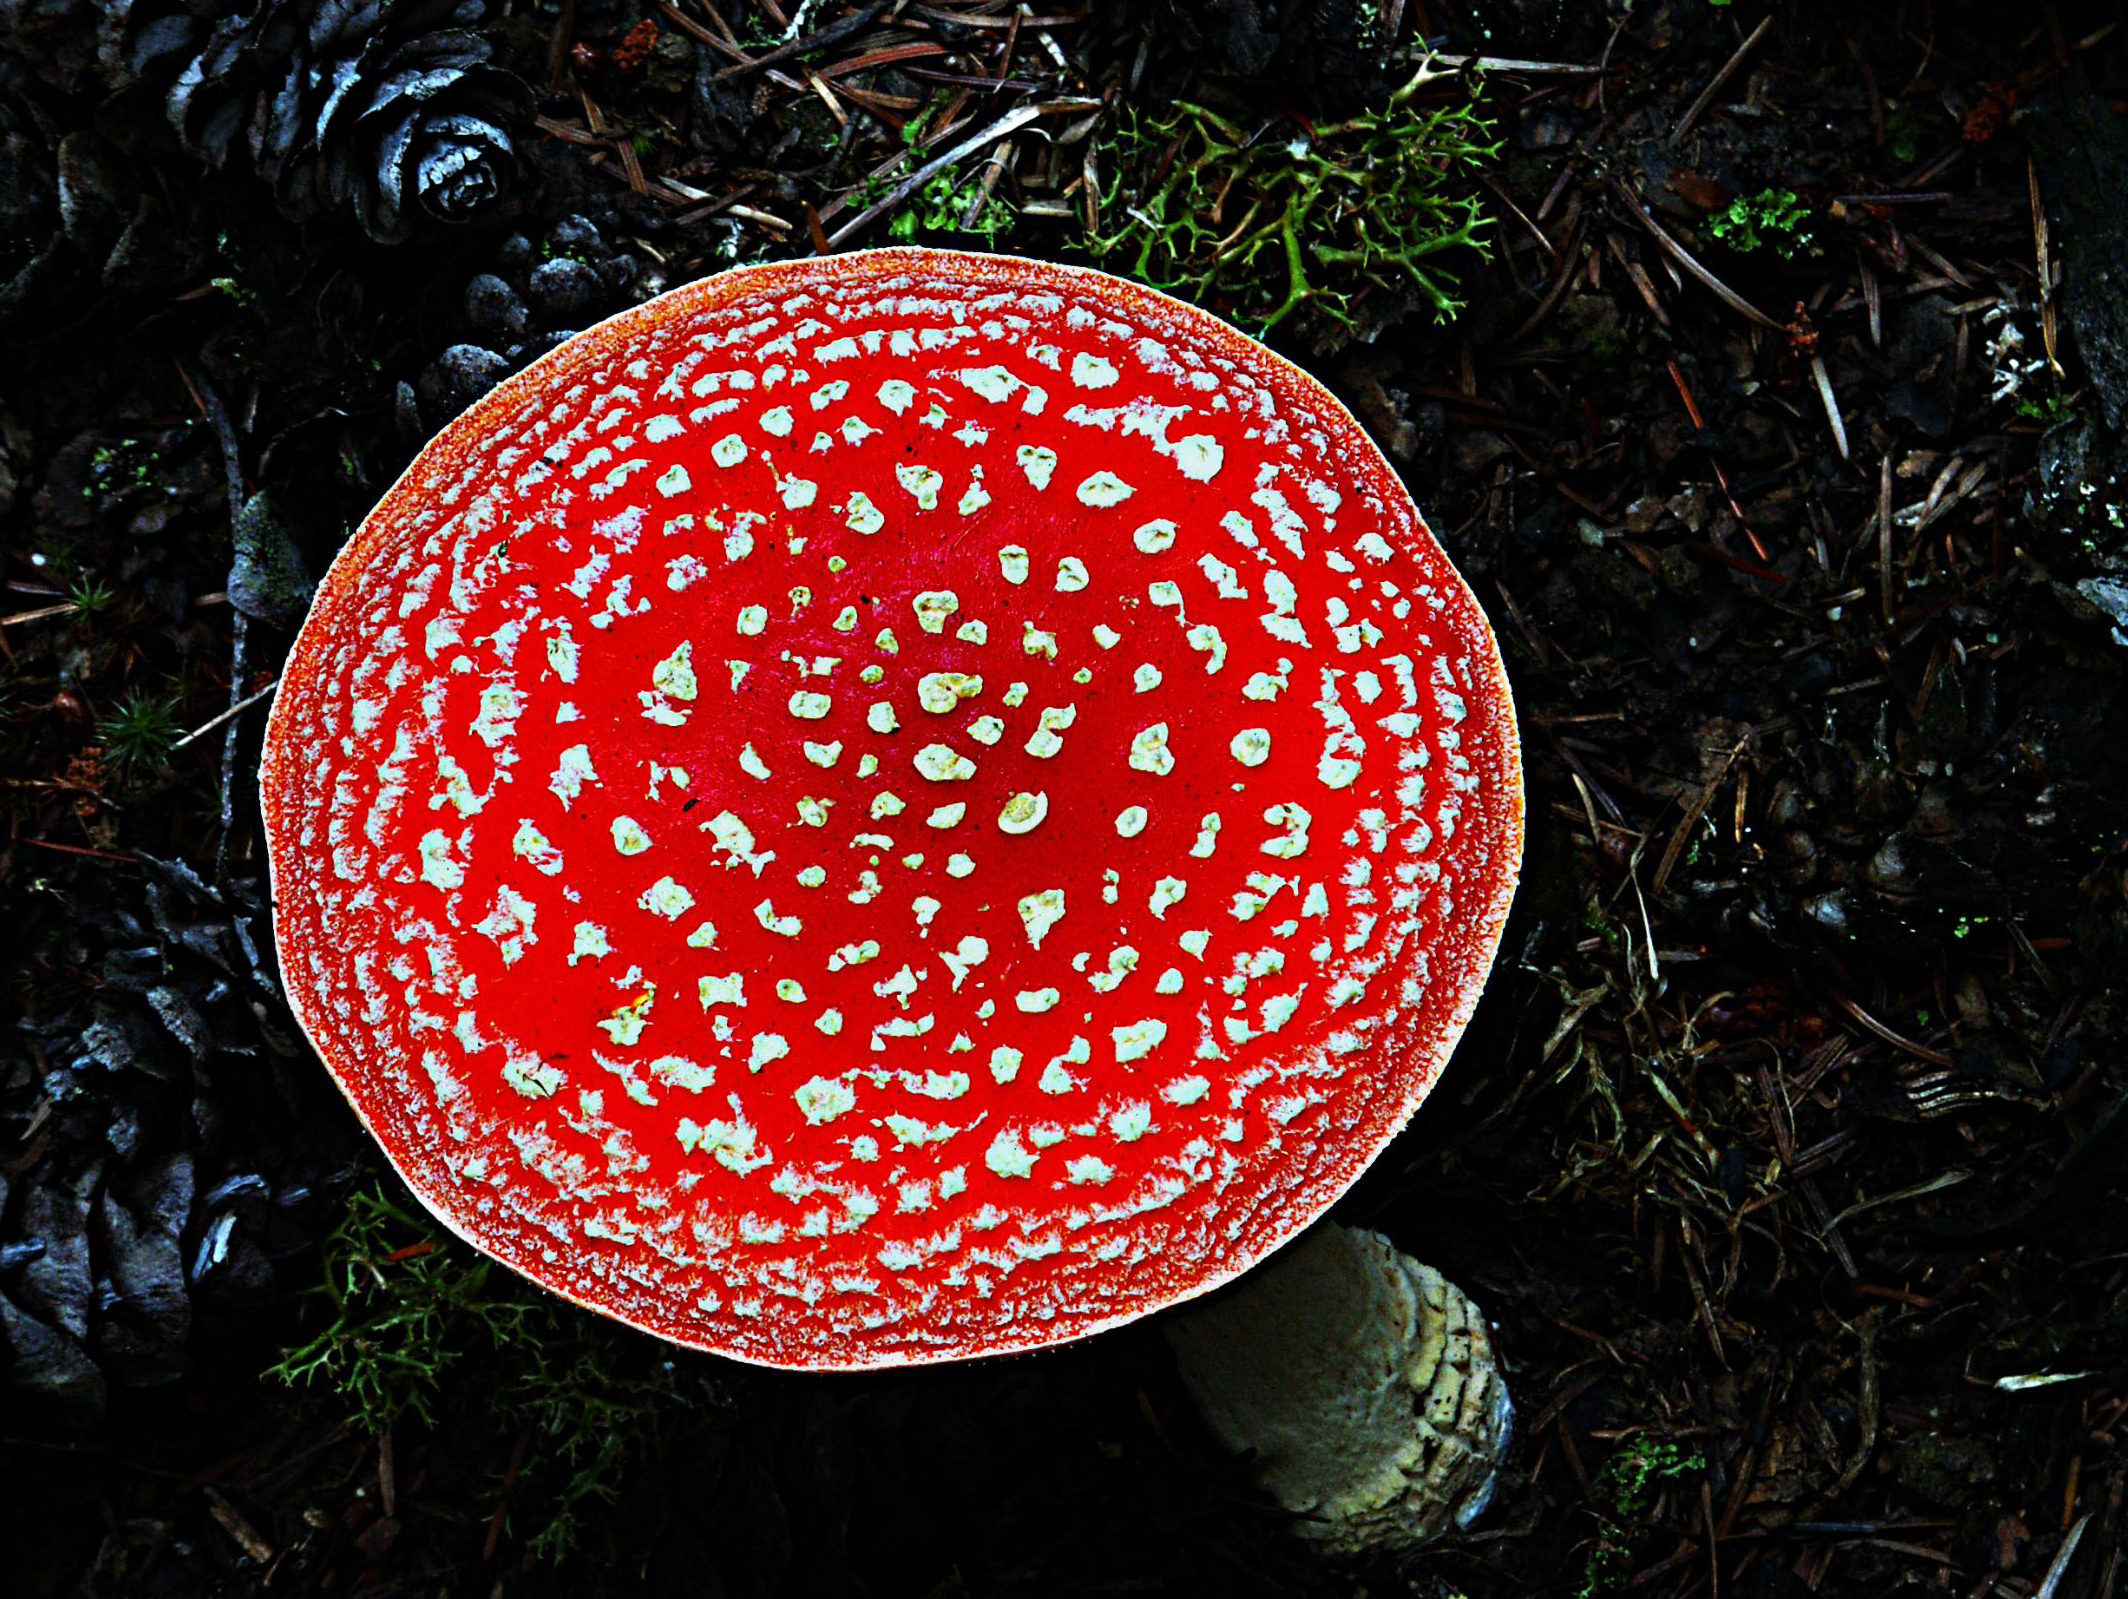
tree, nature, branch, light, plant, leaf, flower, red, autumn, circle, fungi, amanitamuscaria, redfungi, forrestfloor, flyagric, poisonmushrooms, macro photography